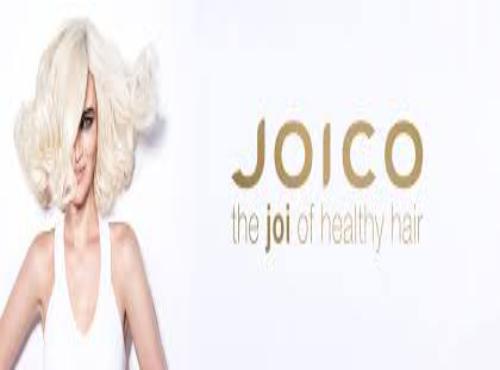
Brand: Joico
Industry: Necessities